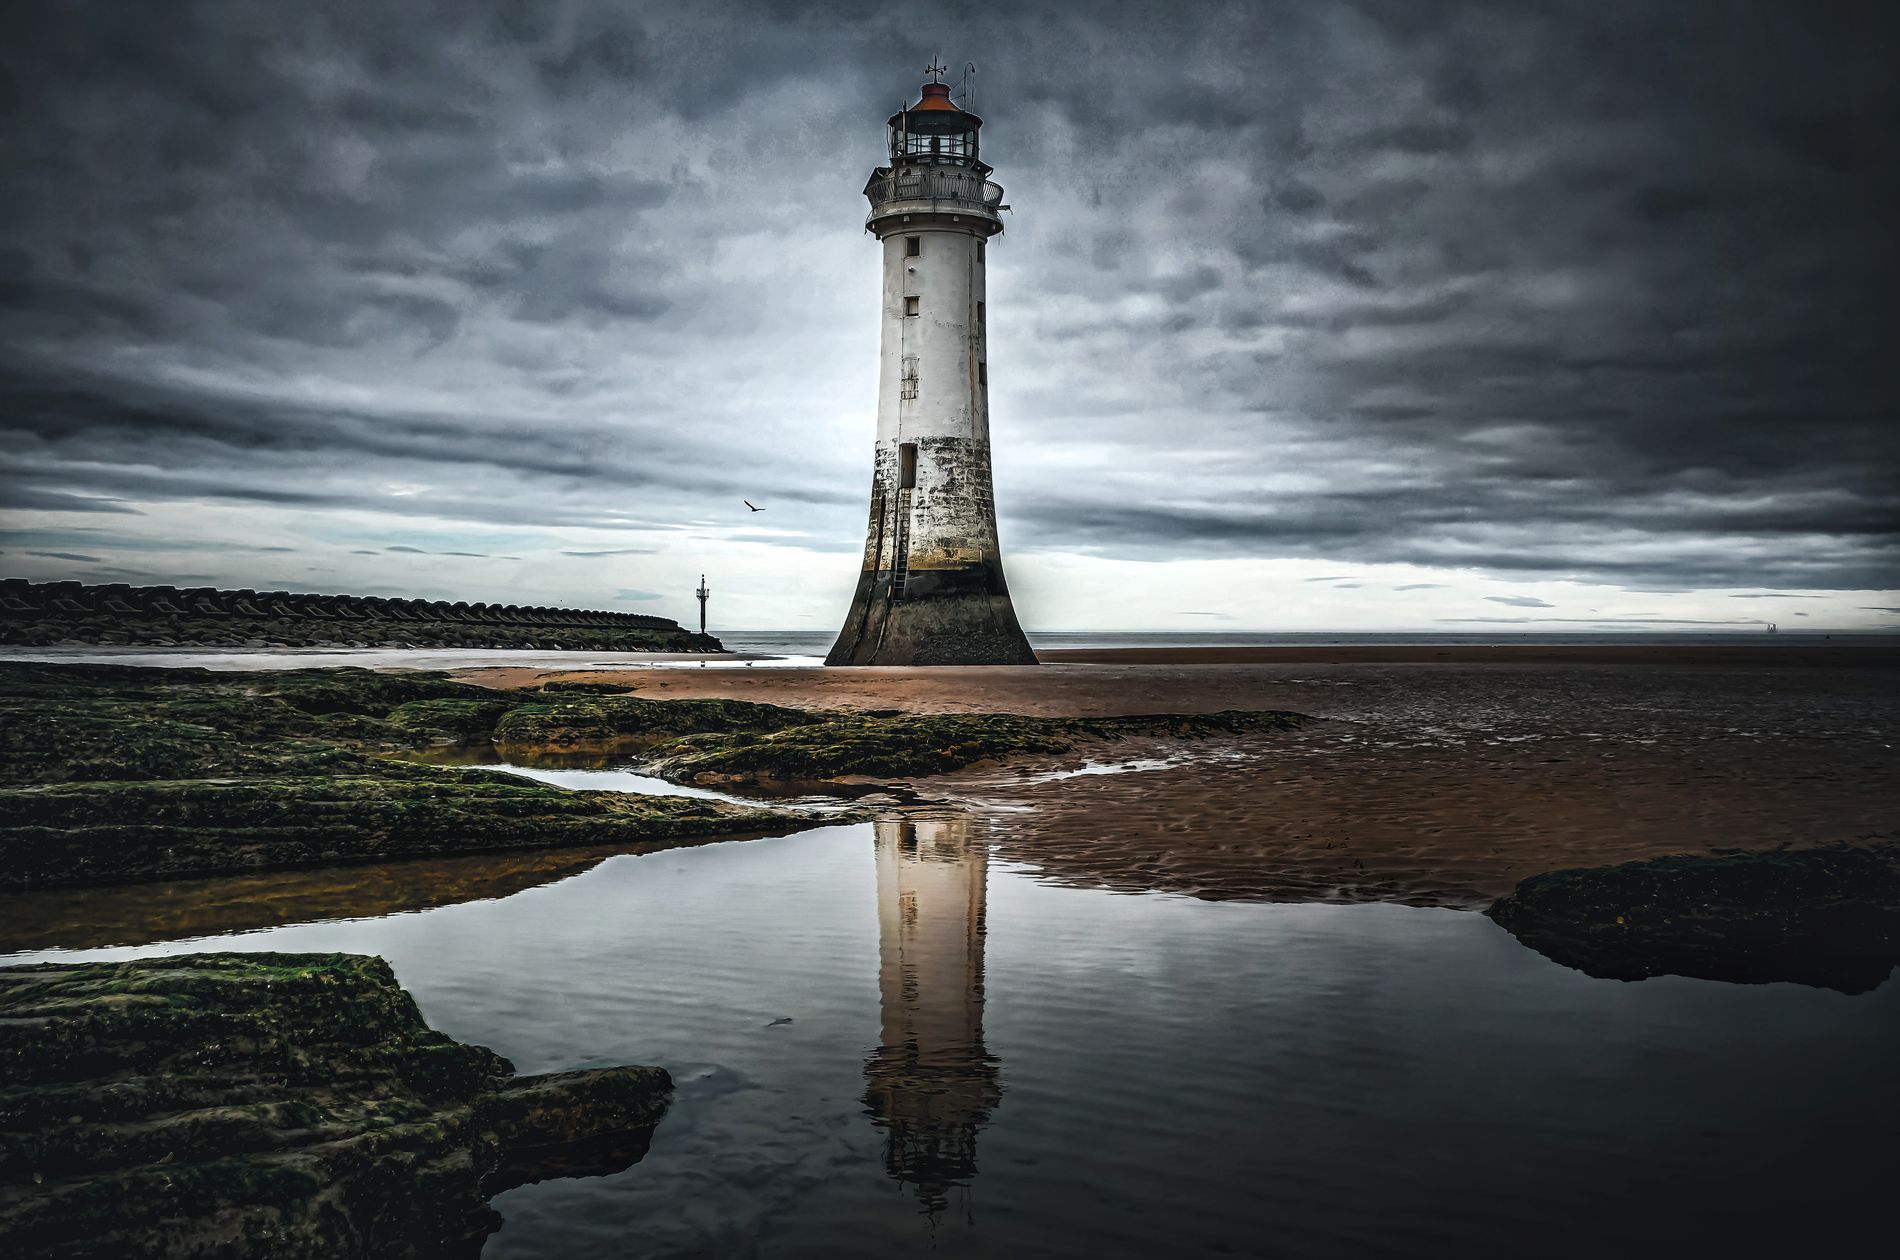
white lighthouse
The image is a tall, white lighthouse standing on a beach, partially surrounded by water and rocks.
The distance, another smaller lighthouse is visible along a breakwater
The scene is a lighthouse on a rocky shore.
Shot from eye level.
 The color palette is grays, blues, and greens.
This is a landscape photograph.
Labels: Architecture, Beacon, Building, Lighthouse, Tower, Outdoors, Nature, Sea, Water, Scenery, Shoreline, Coast, sky, rocks
Camera: samsung Galaxy S24 Ultra
Lens: Samsung Galaxy S24 Ultra Rear Wide Camera
Aperture: F1.7
Exposure: 1/320 sec
ISO: 12
Focal length: 6.3 mm